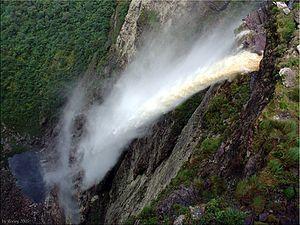
La Cachoeira da Fumaça est une chute d'eau de 340 m de hauteur située dans la Chapada Diamantina, Bahia, Brésil. Elle a été considérée comme la plus haute chute d'eau du Brésil jusqu'à la découverte de la Cachoeira do Araca de 353 m de haut en 2001.